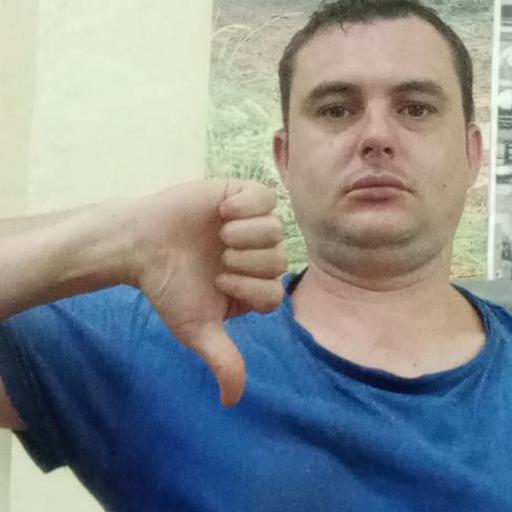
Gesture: dislike